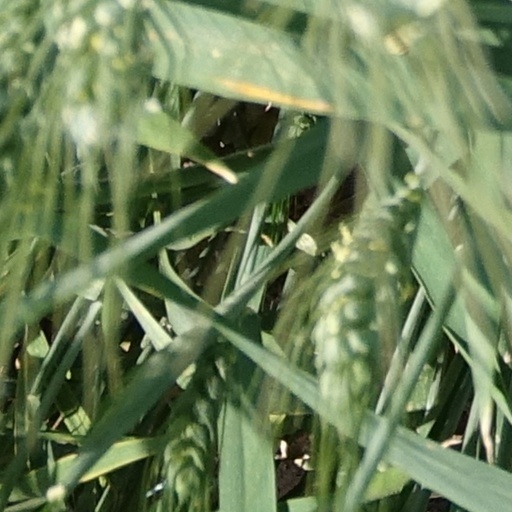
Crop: wheat